Agriculture in Uganda

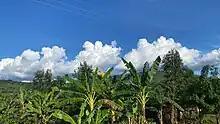
A banana platation with clouds above a green mountainous scenery in Western Uganda

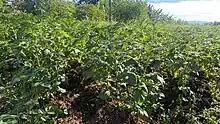
An Irish potato garden in Butare Kyamuhunga in Western Uganda

In addition to smaller productions of other agricultural products, like cotton (87 thousand tons), tea (62 thousand tons), tobacco (35 thousand tons) and cocoa (27 thousand tons).